Battenberg (Eder)

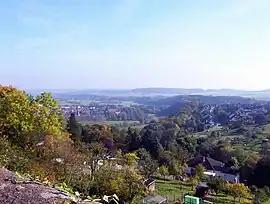
View from the upper town (Oberstadt) down into the Eder valley

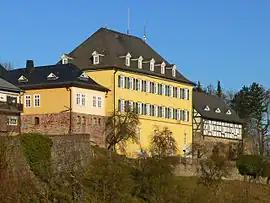
"Neuburg" (New Castle), sometimes also called "Schloss Battenberg" (Battenberg Palace)

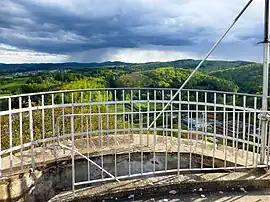
View from the ruin of the Kellerburg

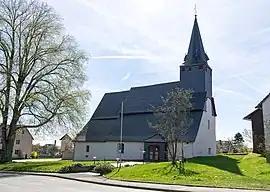
Church of Battenberg-Frohnhausen

The centre of Battenberg lies in the "Ederbergland", or Eder Highland, to which the Burgwald abutting the town to the east also belongs, on the southern edge of the Sauerland and the Rothaargebirge. Lying between 320 and 650 m above sea level, the town is also crossed by the river Eder.